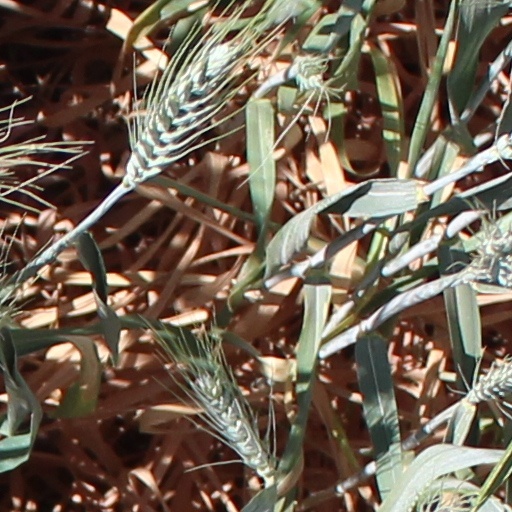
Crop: wheat